Walter Thurnherr

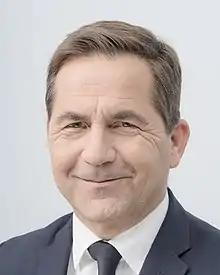
Official portrait, 2023

Walter Thurnherr (born 11 July 1963) is a Swiss government official who served as Chancellor of Switzerland from 2016 to 2023. Although he holds a traditionally nonpartisan office, he was elected as a member of the Christian Democratic People's Party (CVP/PDC). When it merged with the Conservative Democratic Party (BDP/PBD) to form The Centre (DM/LC) in 2021, Thurnherr joined the new party.